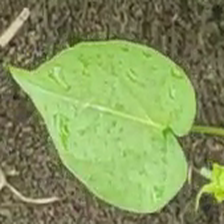
Weed species: Obscure_morning _glory(Ipomoea obscura)